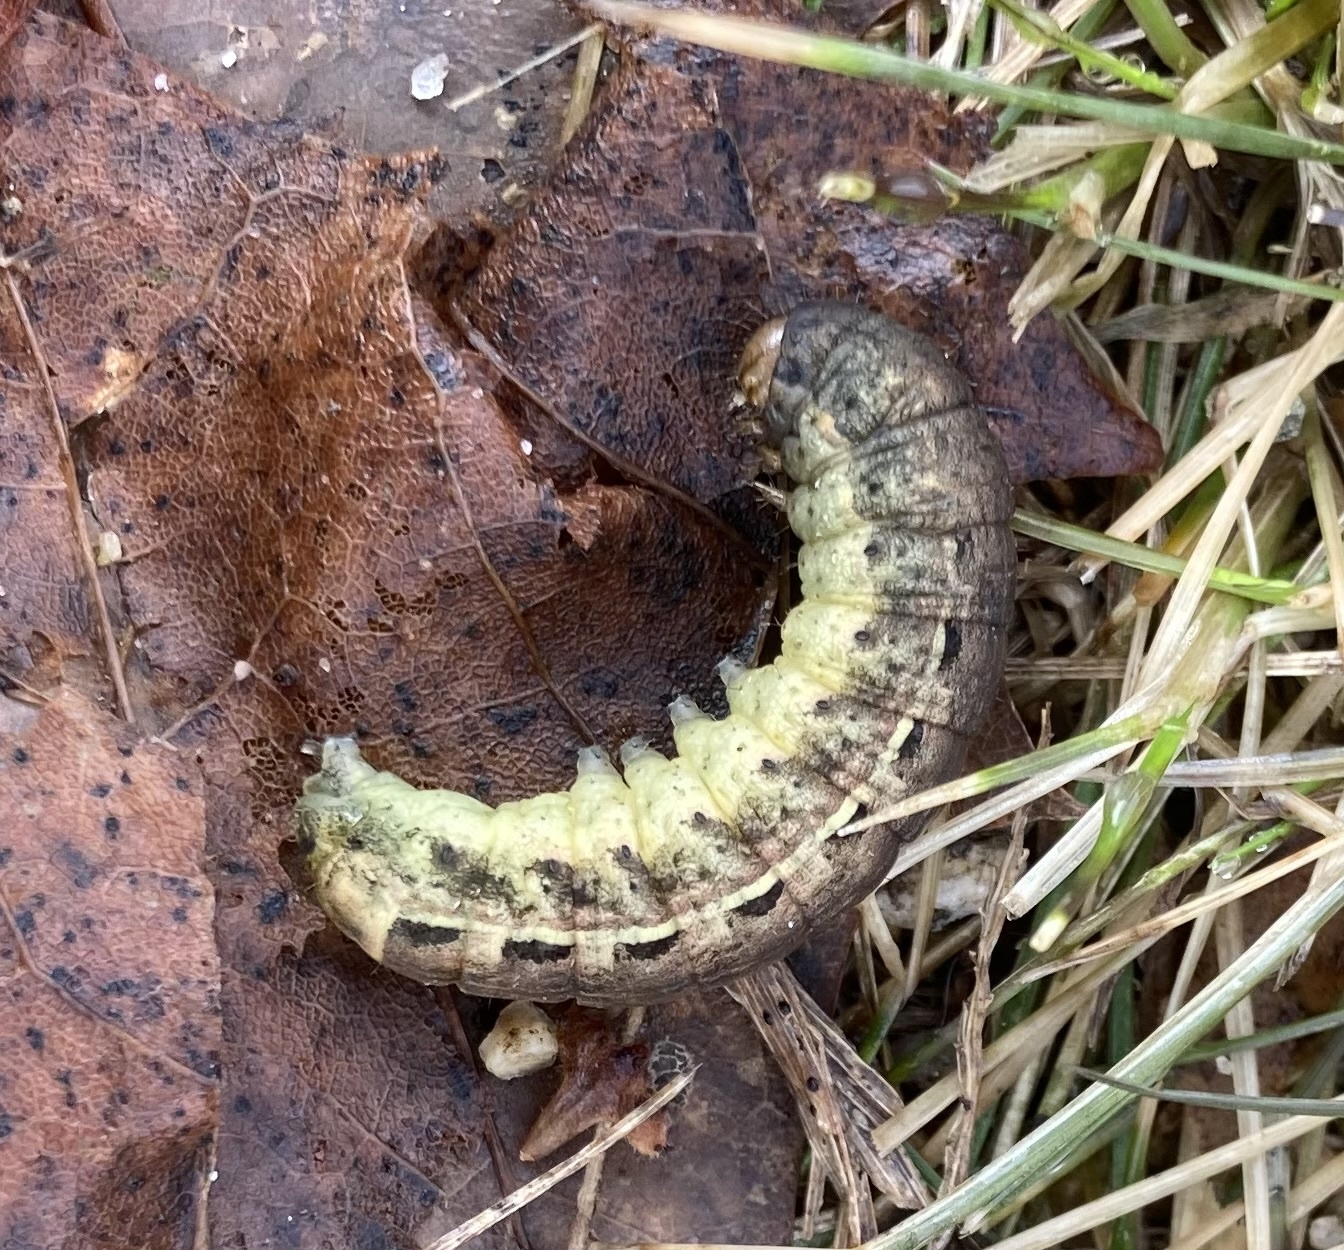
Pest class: cutworms